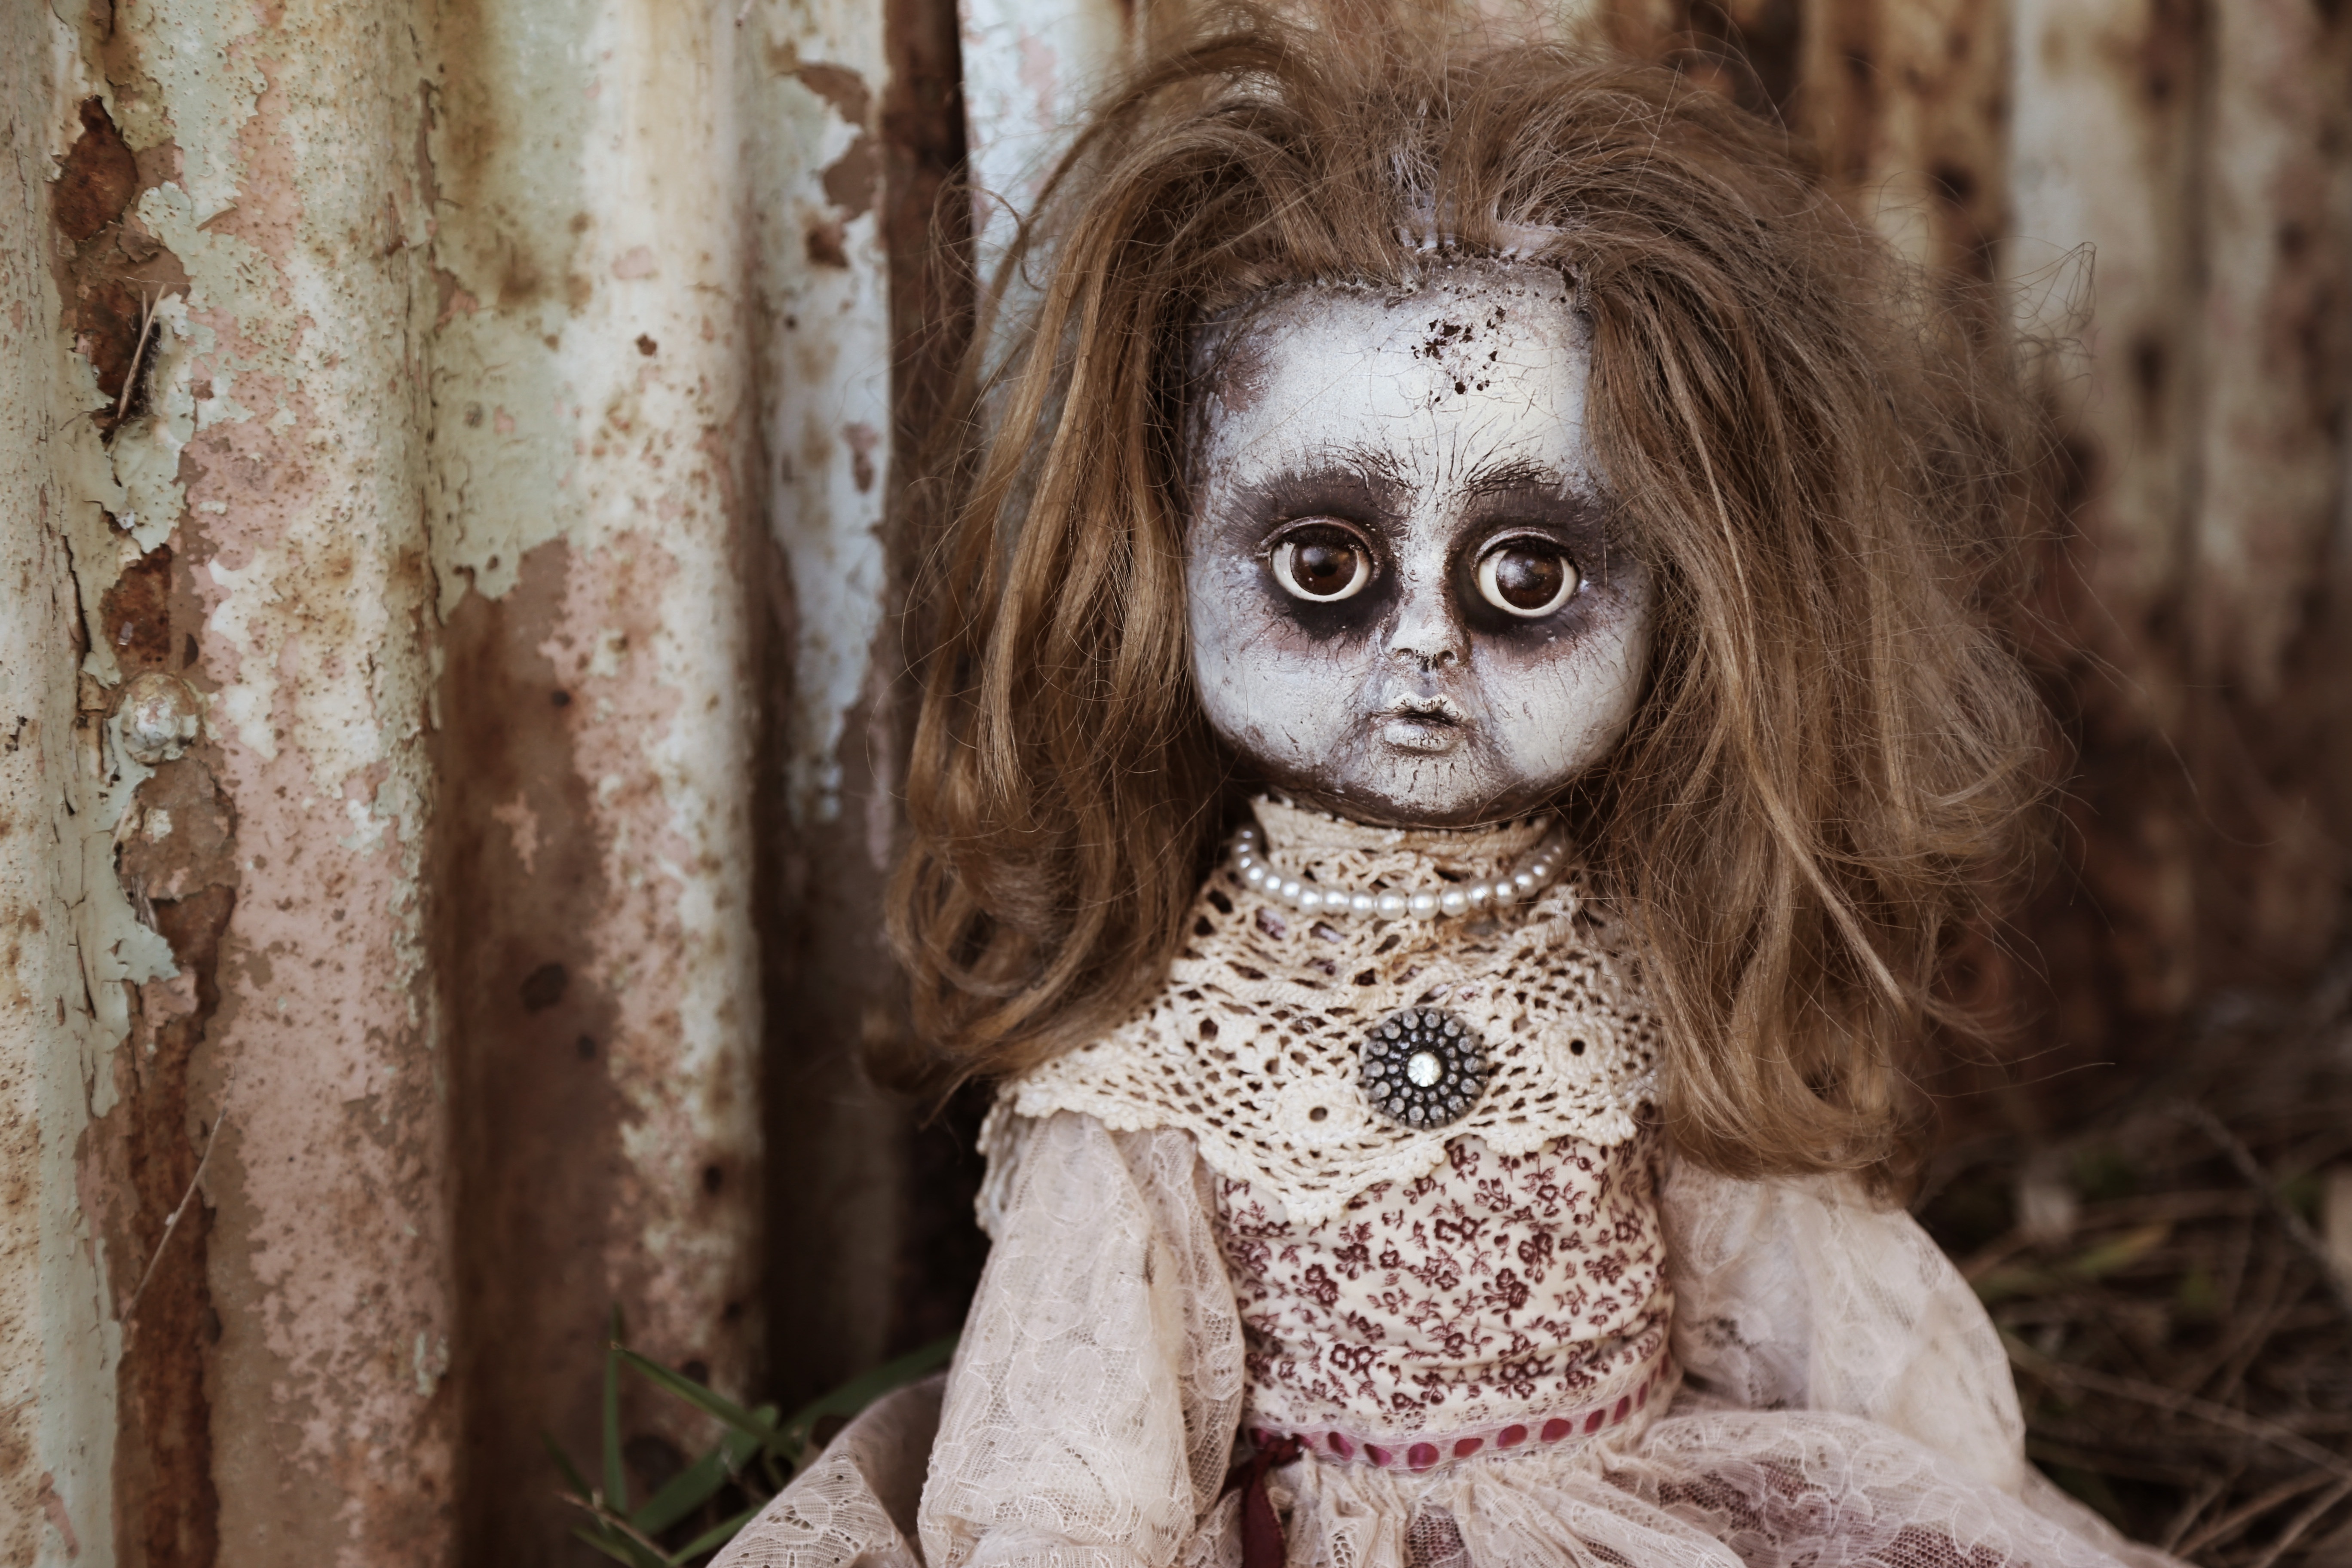
people, girl, spooky, portrait, fashion, toy, doll, dress, temple, eye, head, skin, beauty, creepy, horror